Catherine of Genoa

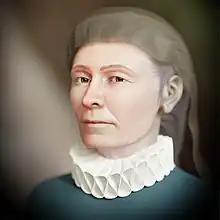
Forensic Facial Reconstruction of St. Catherine of Genoa

Catherine was born in Genoa in 1447, the last of five children. Her parents were Jacopo Fieschi and Francesca di Negro, both of illustrious Italian birth. The family was connected to two previous popes, and Jacopo became Viceroy of Naples.